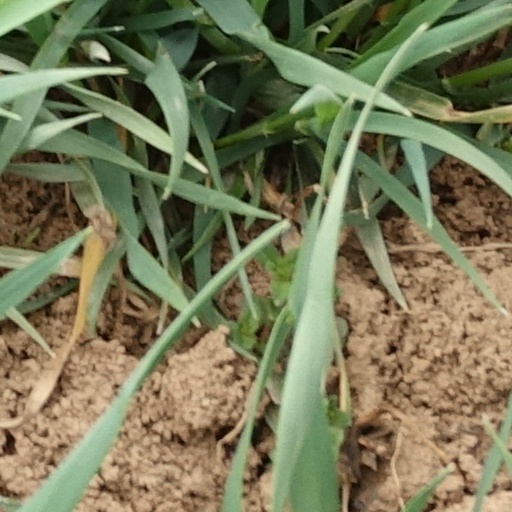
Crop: wheat